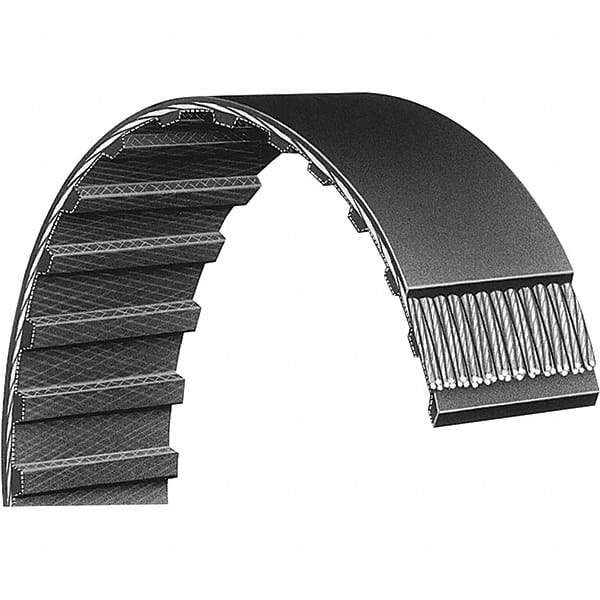
Bando - Section H, 3" Wide, 33" Outside Length, Timing Belt - Neoprene Rubber, Black, Series H, No. 330H300
Item #: 18598862 Brand: Bando Model #: 330H300G Exact Tooling IR#: 04 Product Specifications Belt Style Timing Belt Belt Section H Outside Length (Decimal Inch) 33.000 Belt Width (Inch) 3 Belt Number 330H300 Number of Teeth 66 Belt Pitch 0.5 Material Neoprene Rubber Belt Height 0.17 Color Black Style Series H Maximum Temperature (F) 194
Brand: Bando
Category: Business & Industrial > Material Handling > Lifts & Hoists > Pulleys, Blocks & Sheaves